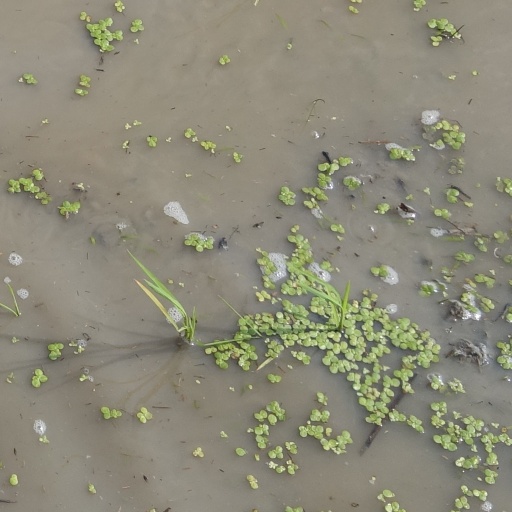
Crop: rice